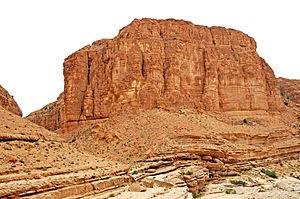
Les gorges de Selja sont une vallée encaissée de plusieurs kilomètres, où coule l'oued Selja, située entre les villes de Métlaoui et Redeyef. En 2009, elles sont classées comme une réserve naturelle.